Health in North Macedonia

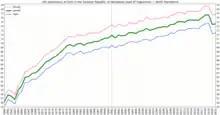
Life expectancy at birth in North Macedonia

Health in North Macedonia is improving. The Macedonian life expectancy in 2016 was 74 for men and 78 for women. In 2015 it was estimated that 11.44% of the Macedonian population had diabetes, costing about $403 per person per year. In 2015 it had the fourth highest rate of death from non-communicable diseases in Europe (637 per 100,000).